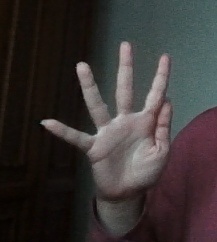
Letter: sheen